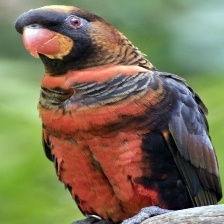
Species: DUSKY LORY
Scientific name: PSEUDEOS FUSCATA
ImageNet parent category: lorikeet